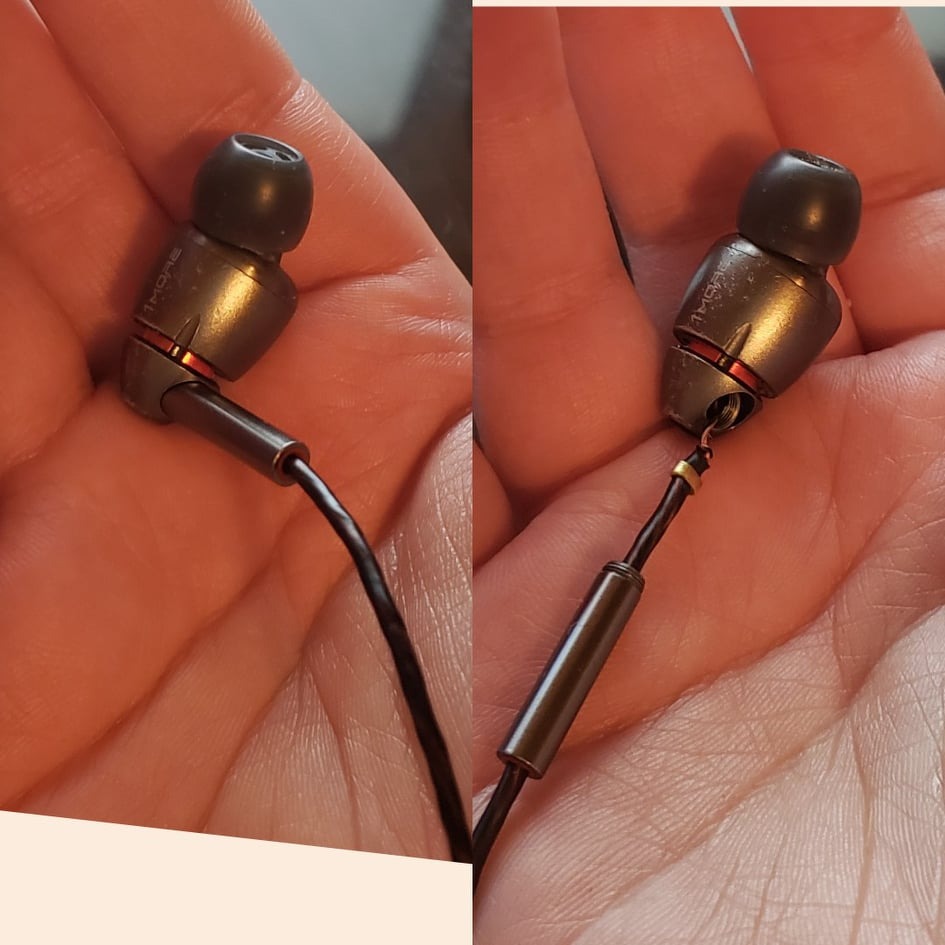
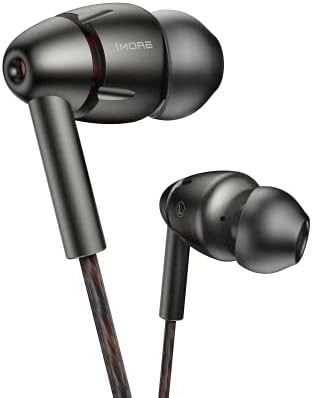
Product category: headphones
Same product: yes